Token (rapper)

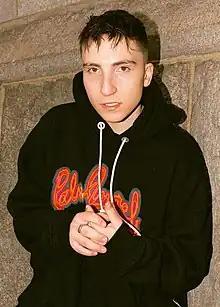
Token in 2022

Benjamin David Goldberg (born September 24, 1998), known professionally as Token, is an American rapper, singer, and record producer from Salem, Massachusetts.